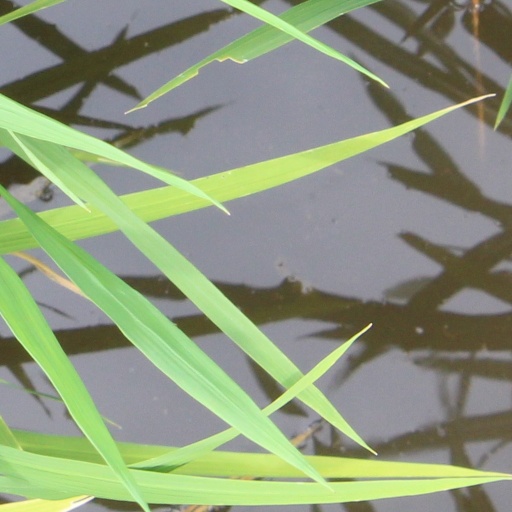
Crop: rice